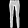
Label: Trouser